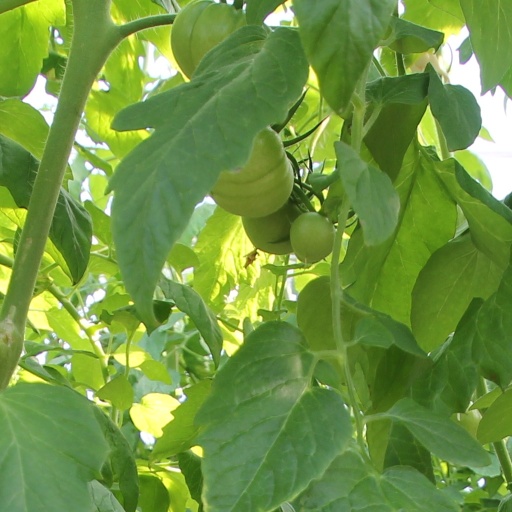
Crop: tomato